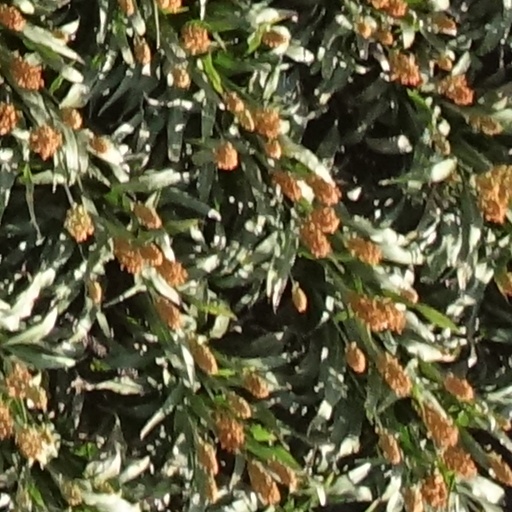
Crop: sorghum